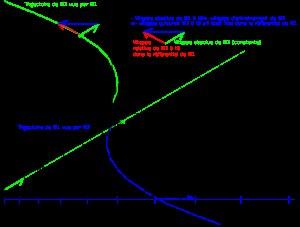
L'expression vitesse relative est communément utilisée, pour exprimer la différence des vitesses de deux mobiles ou la variation dans le temps de la distance entre deux mobiles.